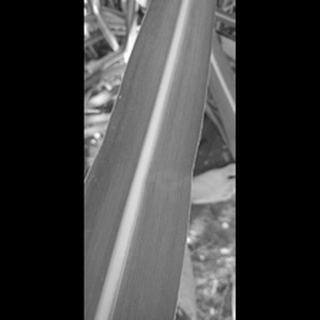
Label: healthy_sugarcane